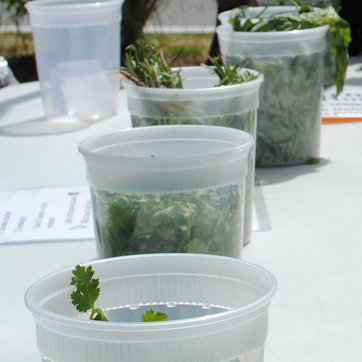
Material: plastic